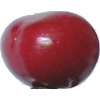
Label: Cherry 2